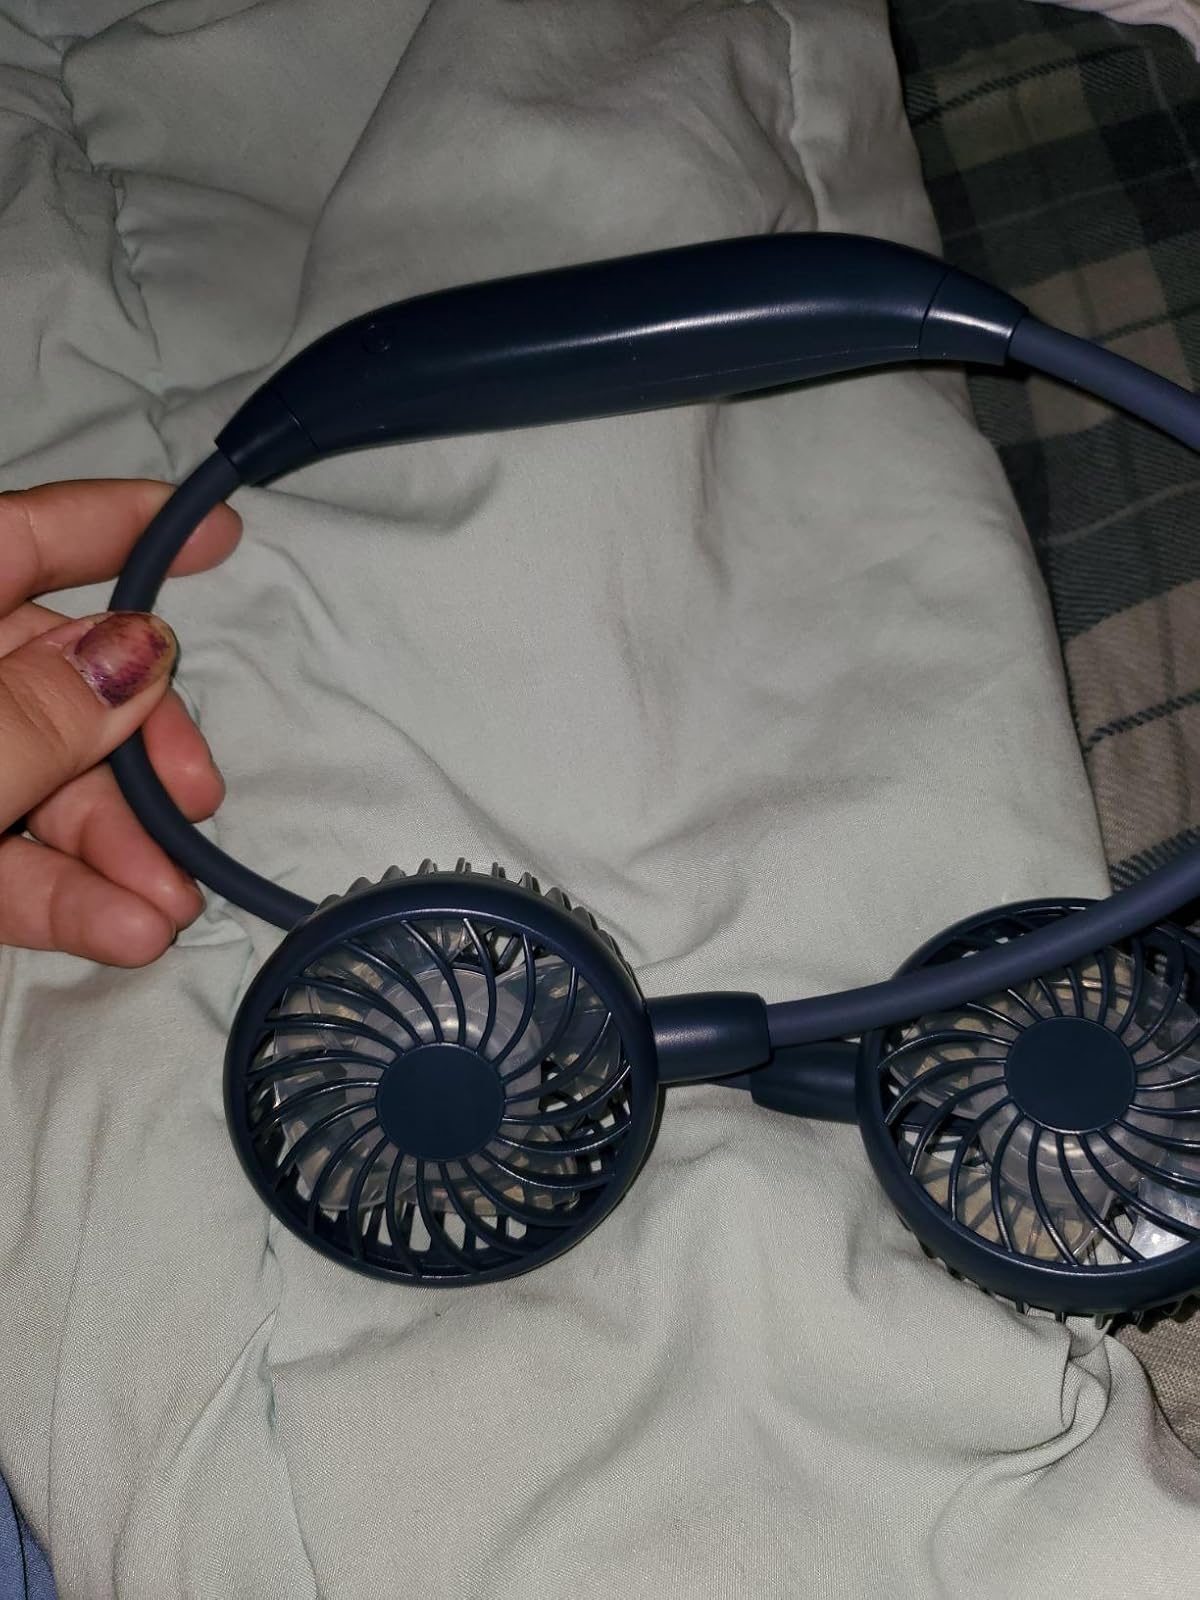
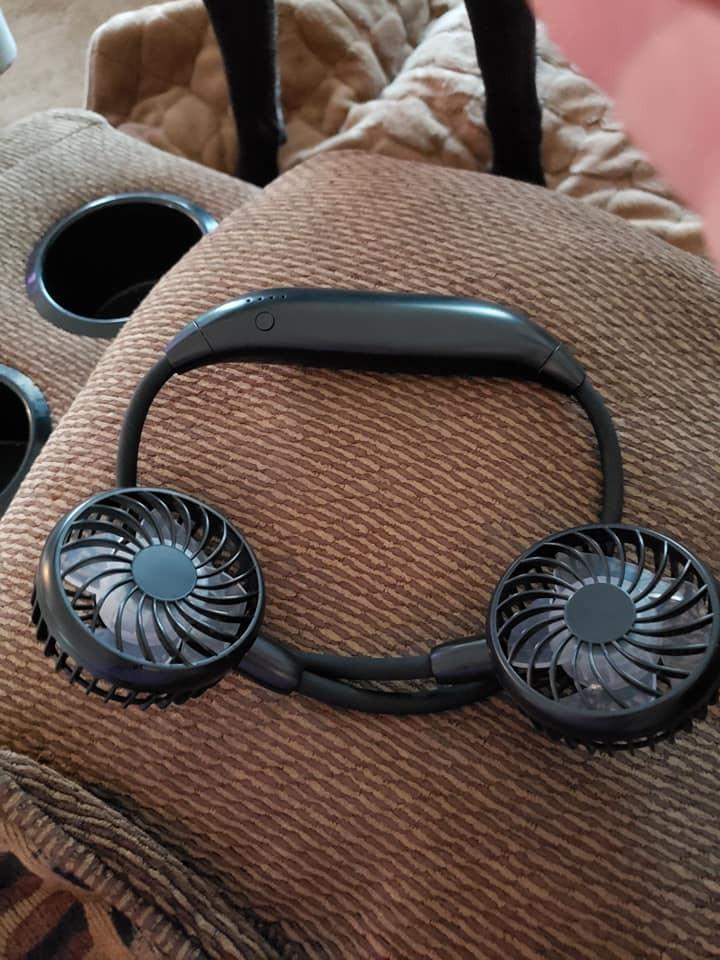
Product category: fan
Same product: no